Edie (film)

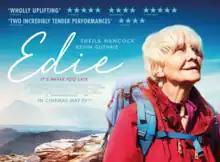
Film poster

Edie is a 2017 British drama film directed by Simon Hunter and written by Elizabeth O'Halloran. The film stars Sheila Hancock, Kevin Guthrie and Paul Brannigan. The soundtrack was written by Debbie Wiseman. Principal photography began in the Scottish Highlands in 2016.